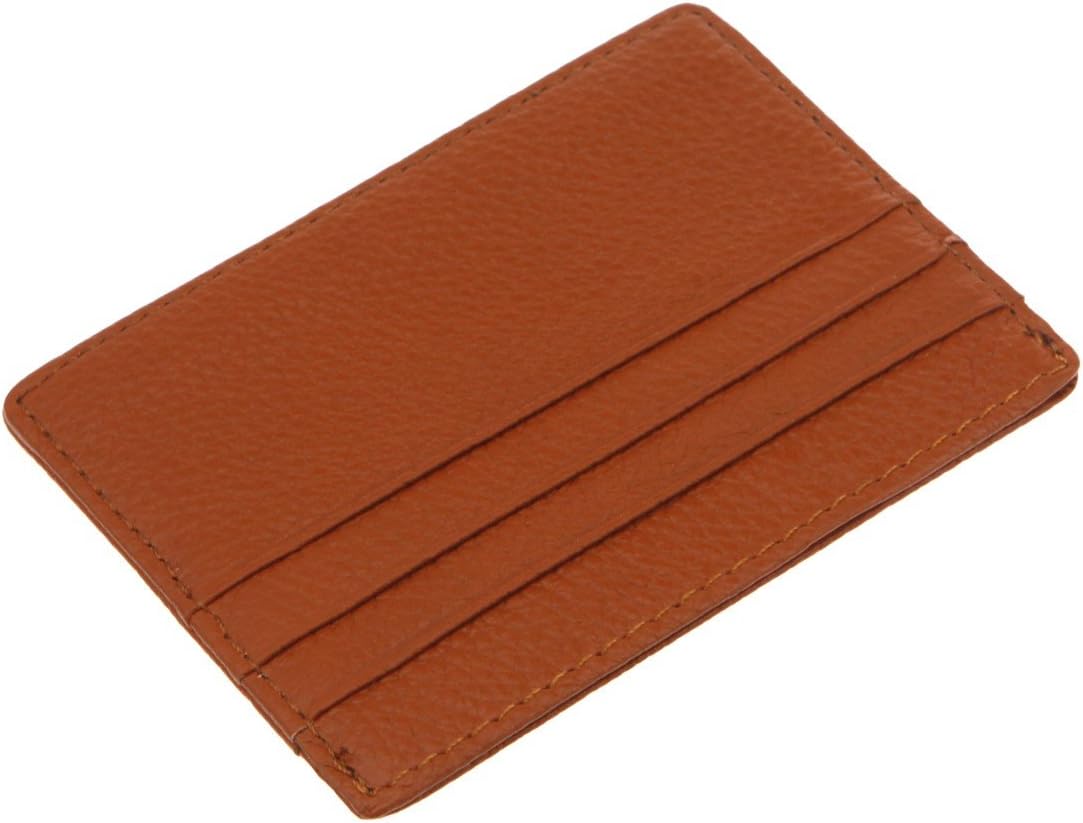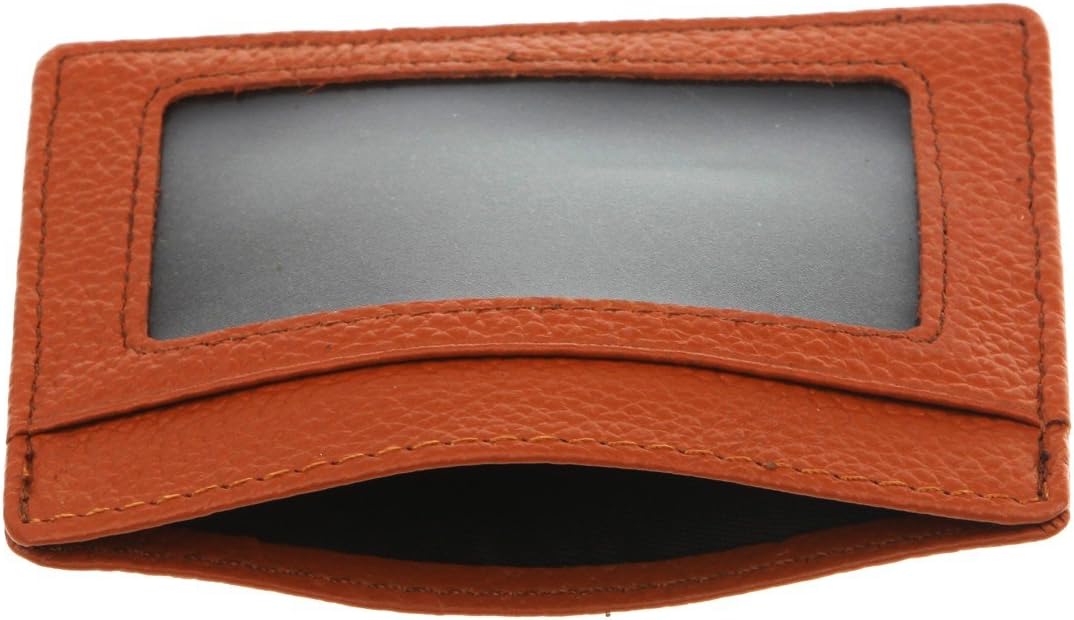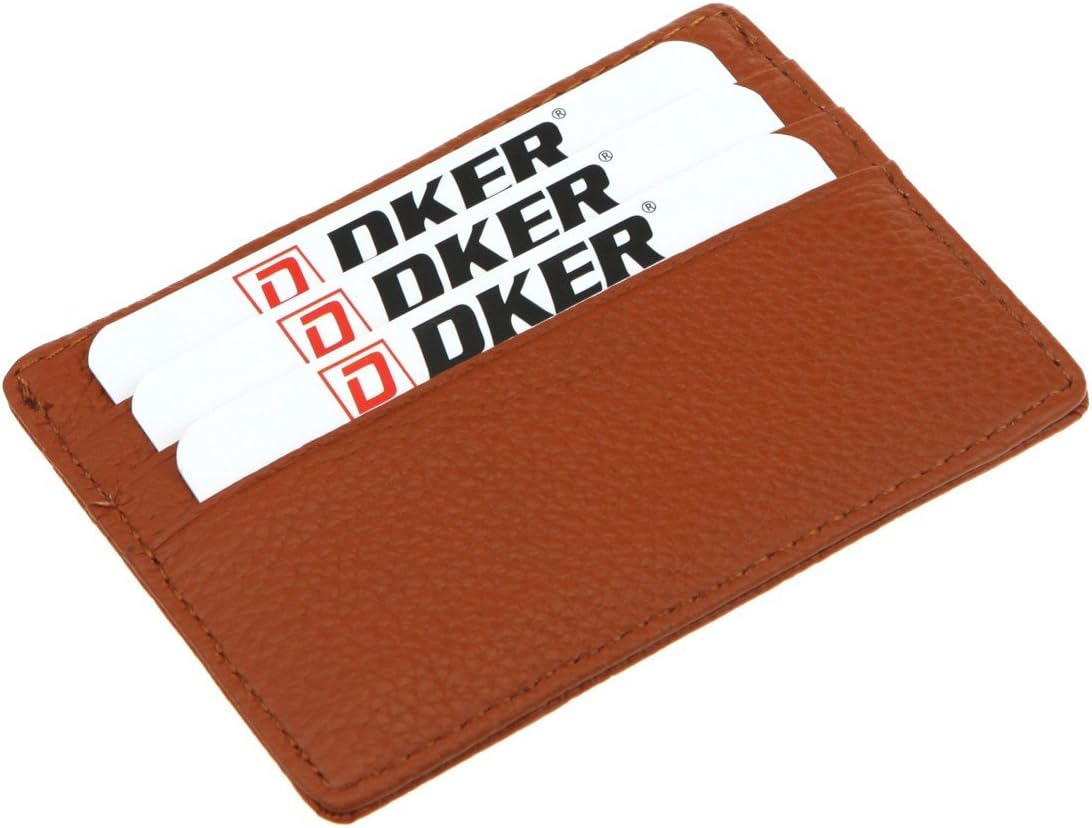
DKER Handmade Genuine Leather Unisex Slim Super Thin Card Holder With ID Card Window - Brown
Category: Office Products
Made from genuine Leather, waxed cotton thread, full grain leather, thick genuine leather,it is handcrafted without machine. A perfect slim case to hold your change,name card,bank card etc.The roomy interior can hold and protect your cards well,and it can be easily put in your pocket because of its slim figure. Sometimes you don't want to bring your handbag while you go out,okay,just put this slim wallet with your card in your pocket,you can go out now without any burden.
Features: Made from high quality genuine leather,durable and stylish | Features 3 card slots on one side where you can put 1-2 cards into each card slot,and one type with an ID card window where you can put your IDs or driver license. | Great color selection according to different taste and the perfect wallet when you don't want to bring your handbag | 1 Larger Card/Money/Receipt Pocket - Top Center Access | Professional for Business Cards or a Small Wallet which carry the cards you used often.